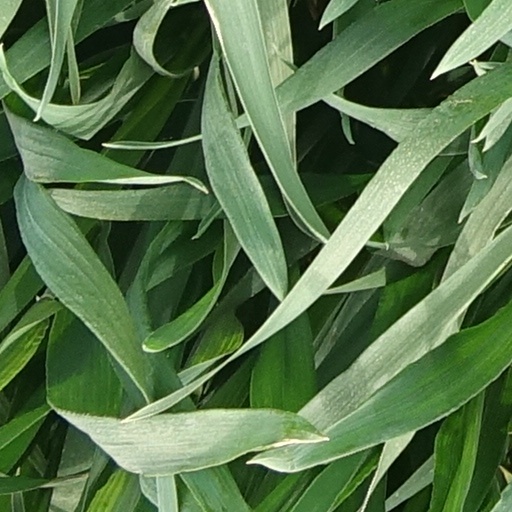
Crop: wheat